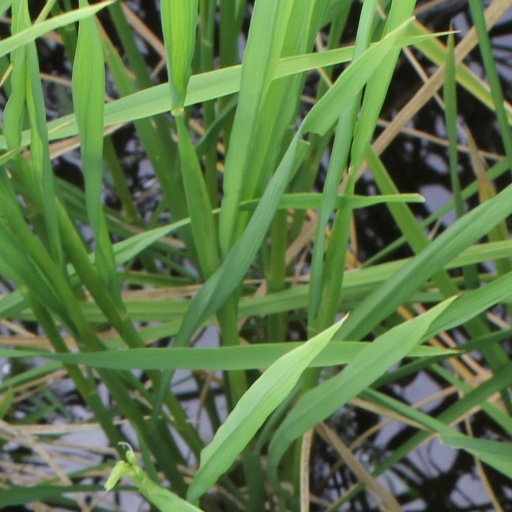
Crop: rice